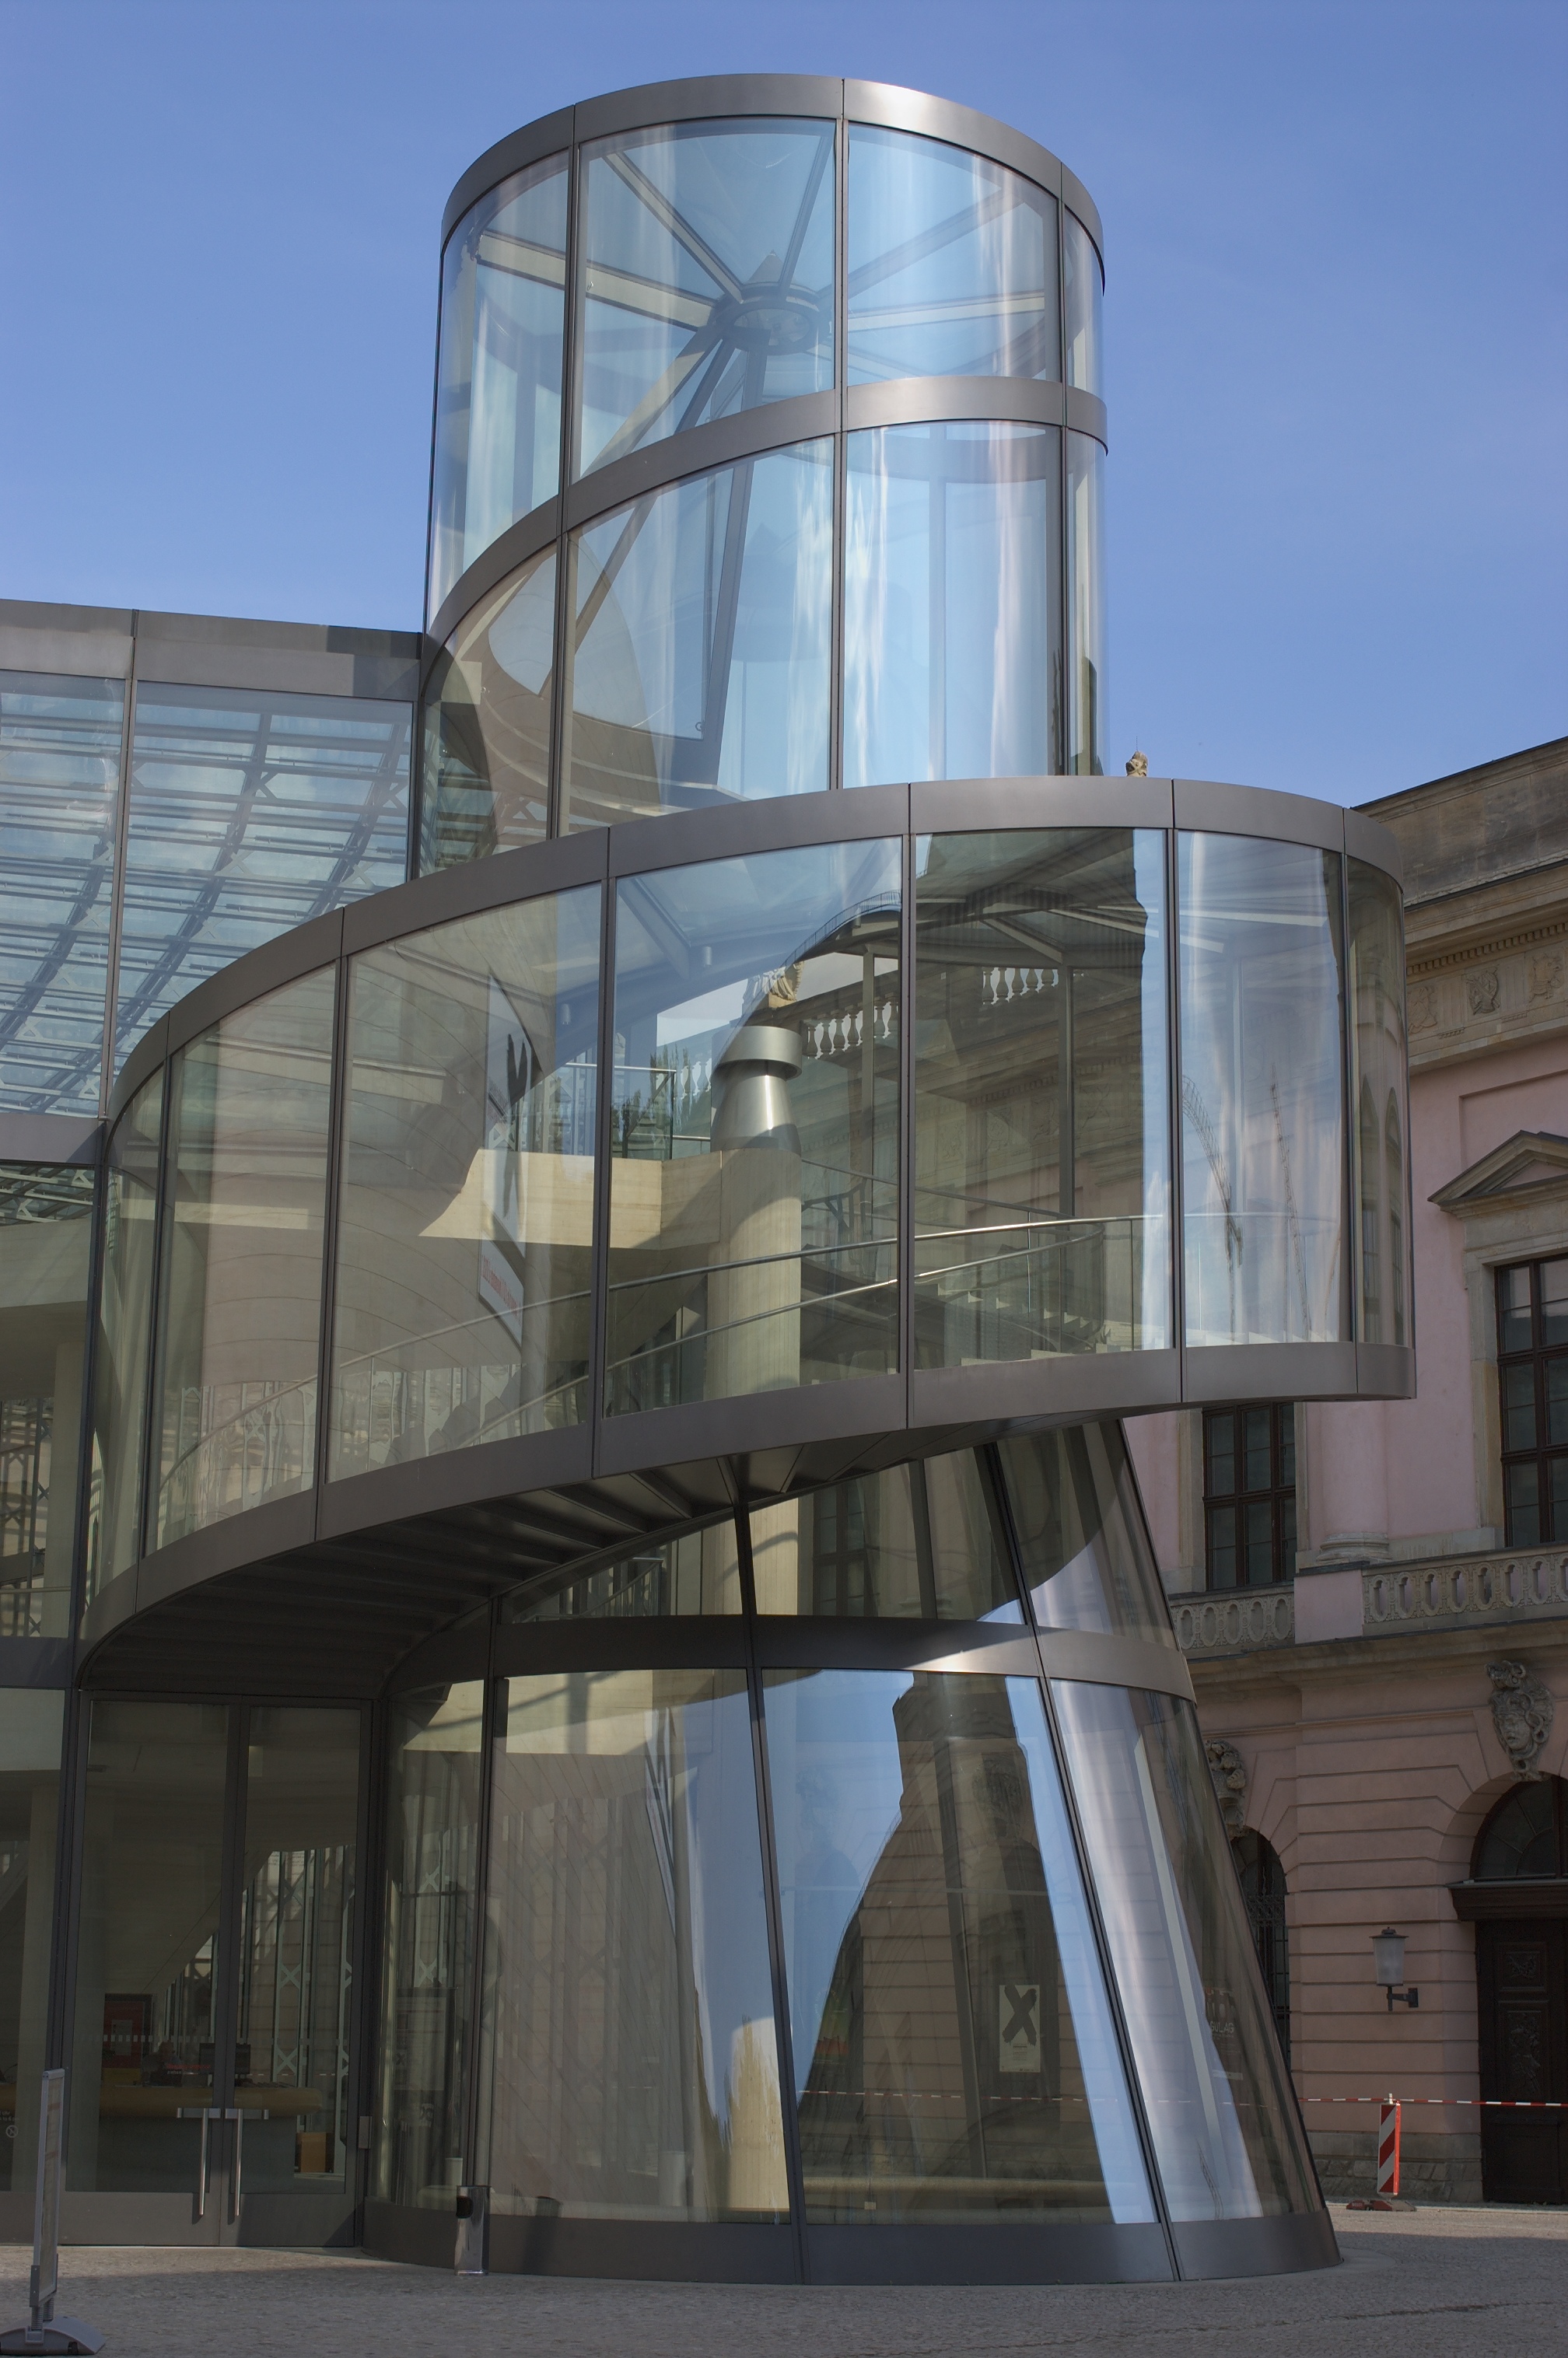
architecture, structure, skyscraper, tower, facade, public transport, 2013, 35mm, rawtherapee, germany, deutschland, berlin, pentax, headquarters, lenstagged, steffenzahn, f24, 35mmf24, k100d, justpentax, smcpentaxda35mmf24al, pentaxda35mmf24al, smcpentaxda12435mmal, smcpdal35mmf24al, berlinmitte, iamflickr